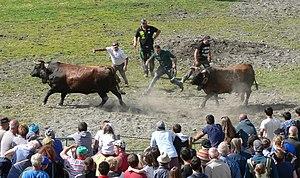
La Bataille de reines sont des combats entre plusieurs vaches de la race valdostaine pie noire se déroulant en Vallée d'Aoste en Italie. Il s'agit de combats entre vaches gravides pour élire la Reina di corne, la « Reine des cornes » en patois valdôtain. En Valais, où cette pratique est particulièrement développée, on parle de combat de reines.